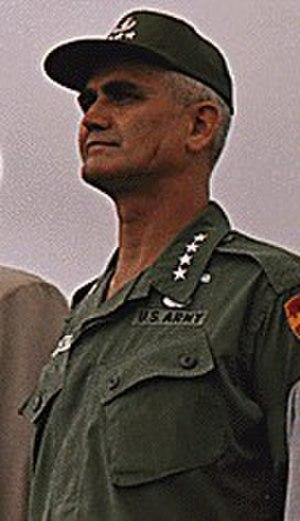
George Juskalian, née le 7 juin 1914 à Fitchburg et mort le 4 juillet 2010 à Centreville, est un membre décoré des Forces armées des États-Unis qui sert pendant plus de trois décennies et combat au cours de la Seconde Guerre mondiale, de la guerre de Corée et de la guerre du Viêt Nam.